Anny Helm

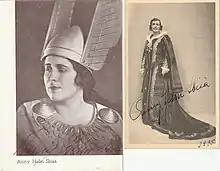
Anny Helm-Sbisà in Buenos Aires, Argentina

The 1928 Bayreuth Tristan-and-Isolde cast (Gunnar Graarud and Nanny Larsén-Todsen in the title roles, Helm as Brangäne, Karl Elmendorff at the pulpit) was largely recorded by Columbia. She also took part in the recording of the Bayreuth "Parsifal" of 1927/28, conducted by Karl Muck.